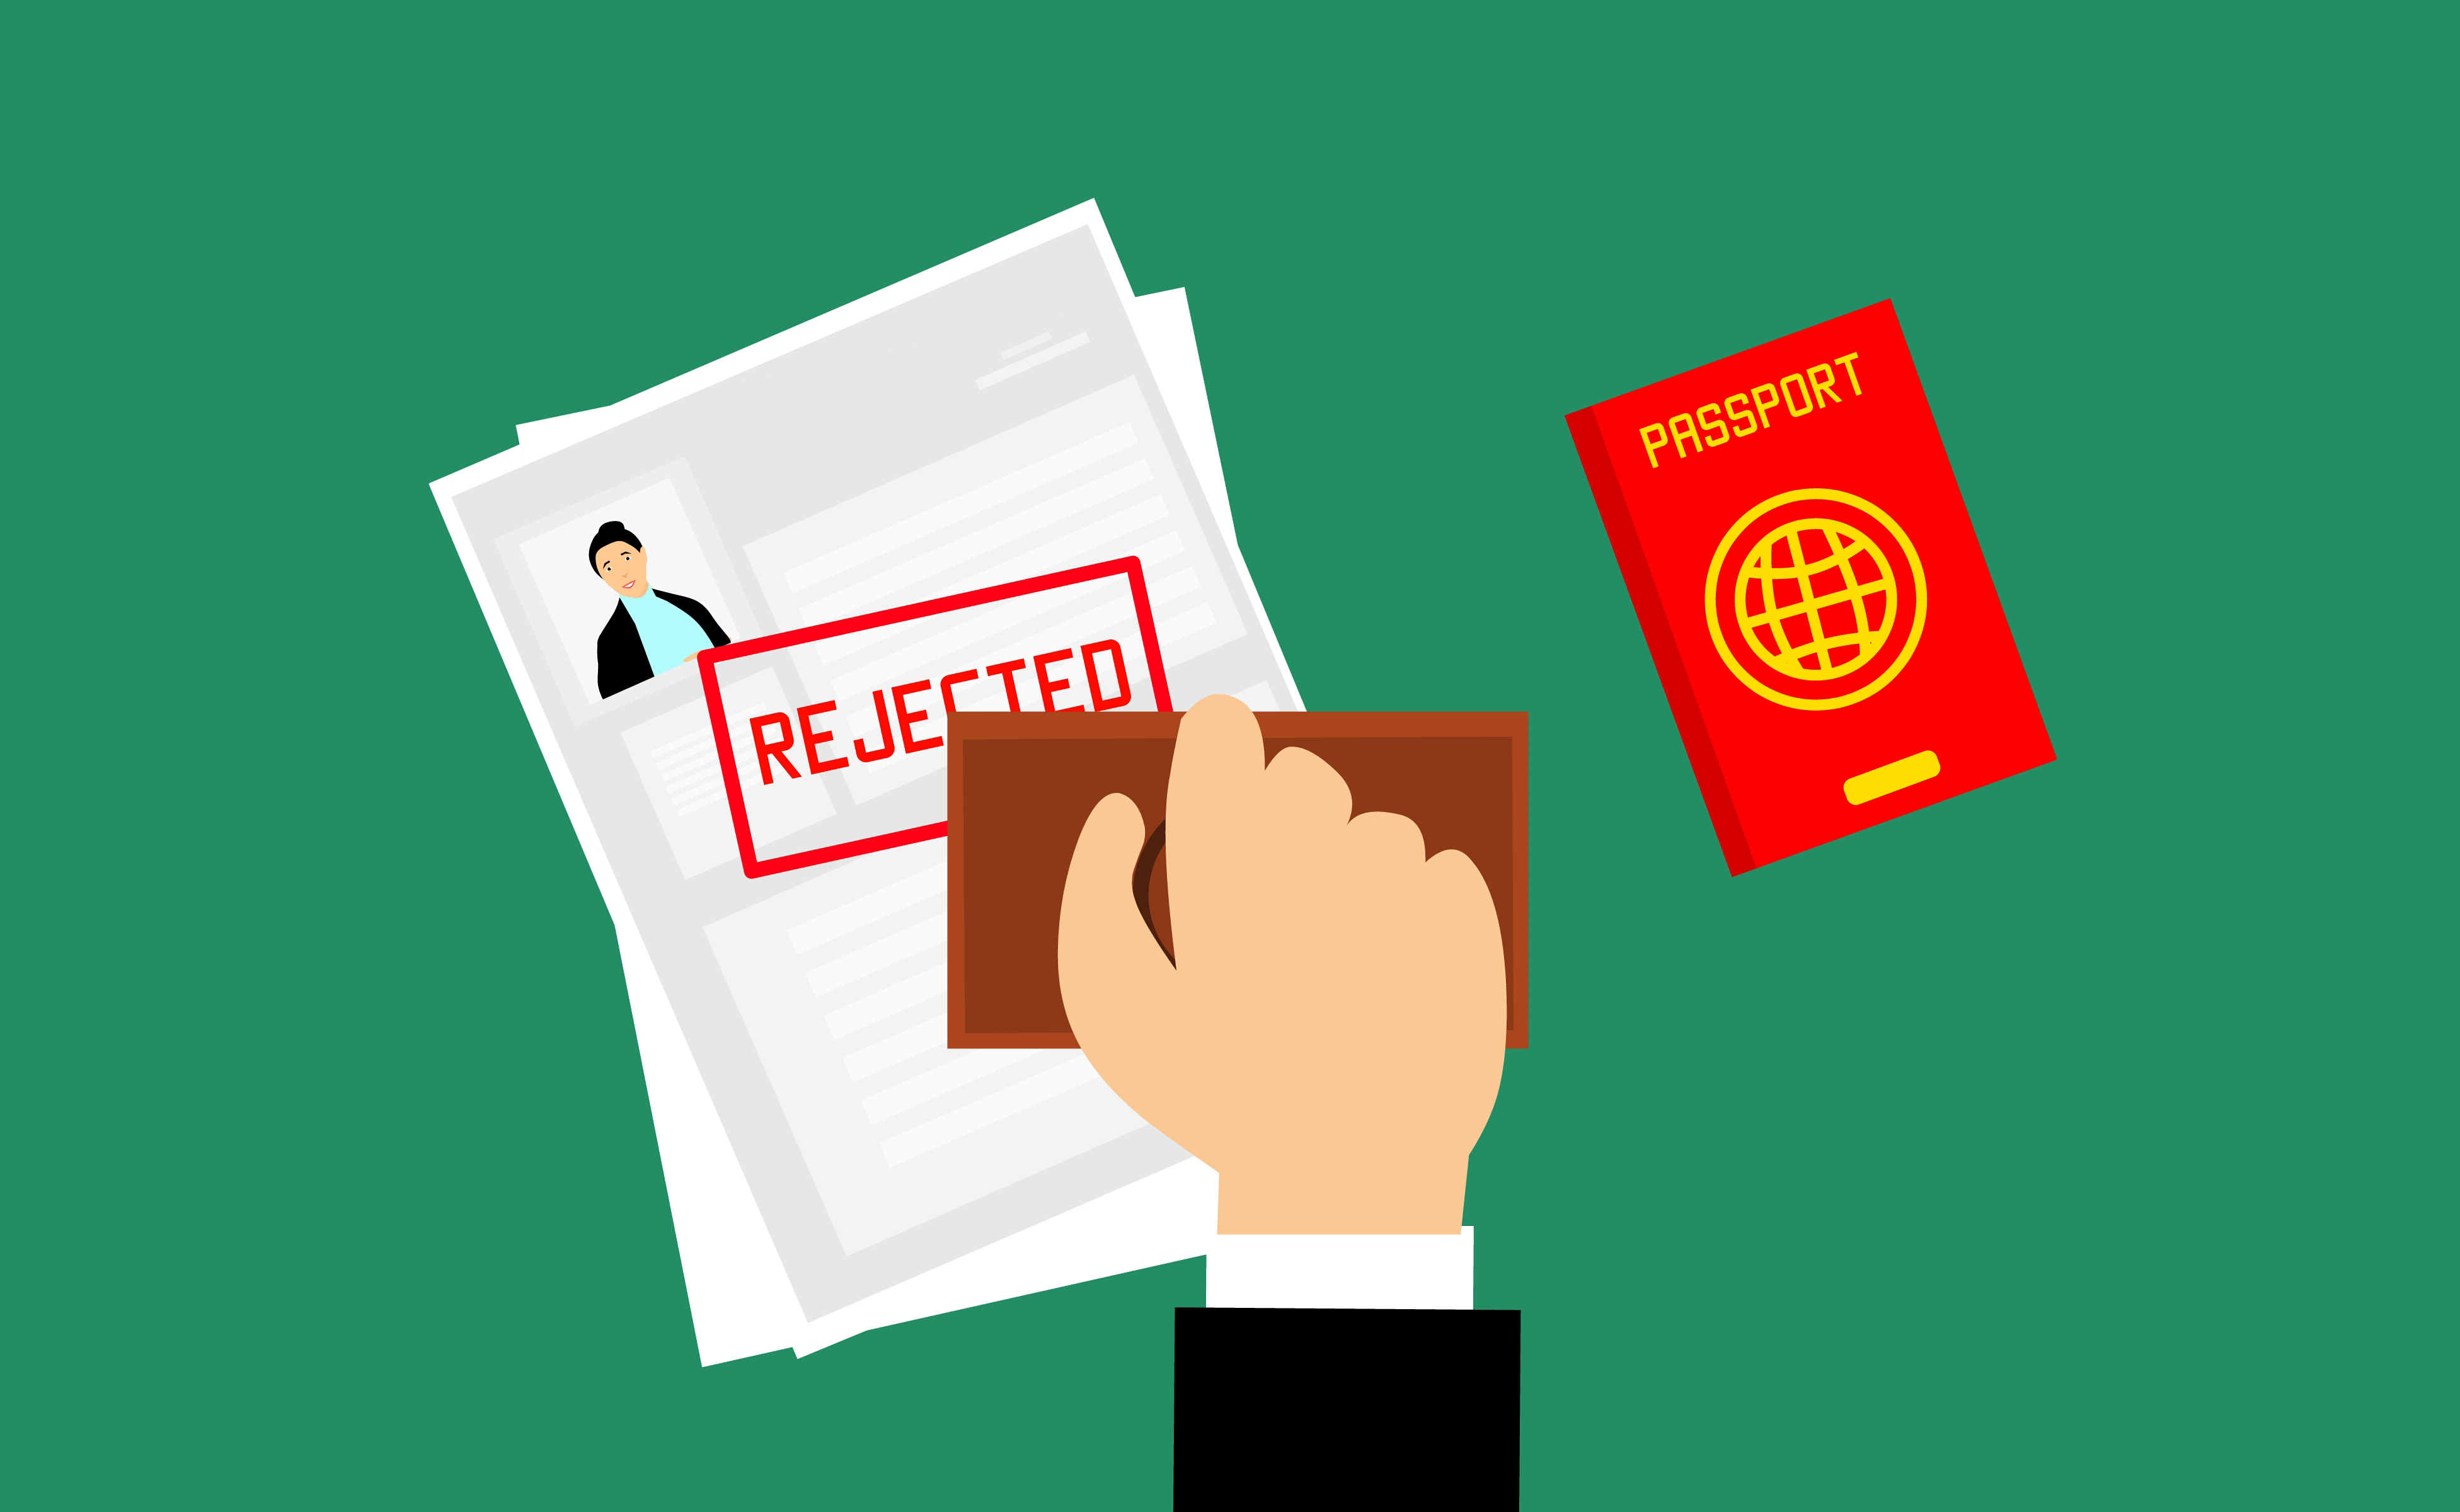
visa, rejected, journey, template, service, tour, paperwork, visit, ticket, tourism, trip, international, immigration, sign, national, contract, permission, foreign, certificate, passport, business, hand, office, banner, paper, form, apply, application, document, authorization, embassy, agreement, text, product, font, logo, graphic design, brand, graphics